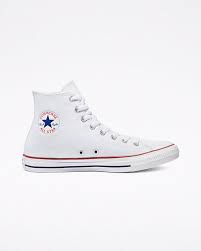
Label: Sneaker